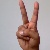
The image shows a hand gesture representing the letter 'V' in Indian Sign Language.